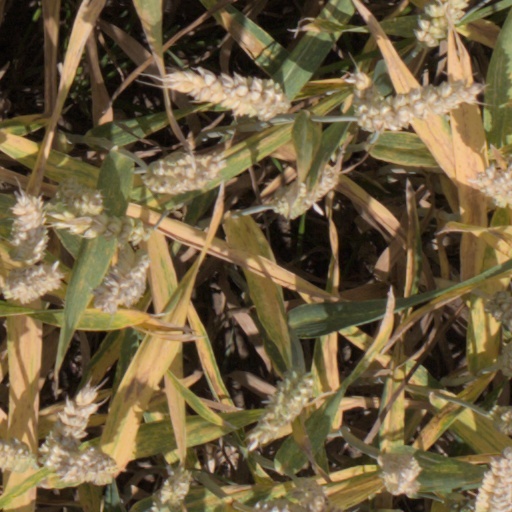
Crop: wheat